Shatin Centre

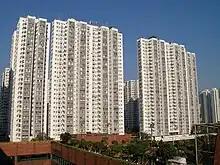
Sha Tin Centre

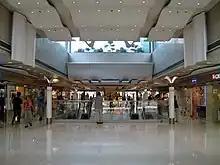
Sha Tin Centre Shopping Arcade

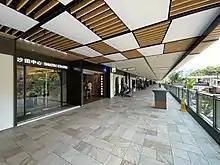
Outside access of the shopping arcade after renovation in 2020

Shatin Centre is one of the main private housing estates in Sha Tin Town Centre, Sha Tin District, New Territories, Hong Kong, which is near New Town Plaza Phase I, Lucky Plaza, Shatin Plaza and Sha Tin station. It comprises 8 high-rise buildings and a shopping arcade, developed by Henderson Land Development in 1981. The address for Sha Tin Centre is 2-16 Wang Pok Street.